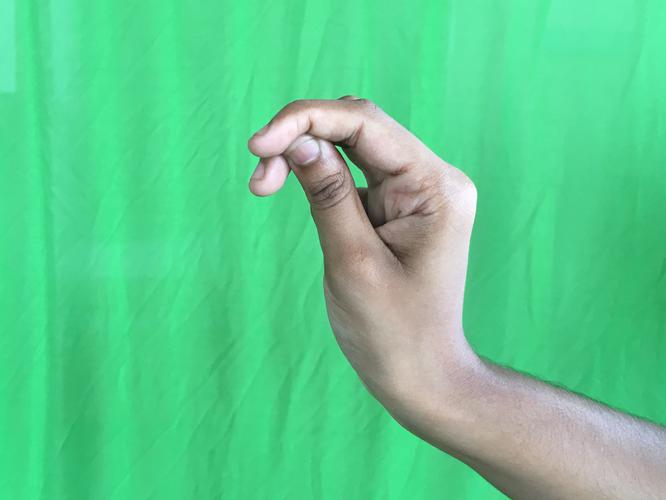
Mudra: Katakamukha_2
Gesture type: single_hand